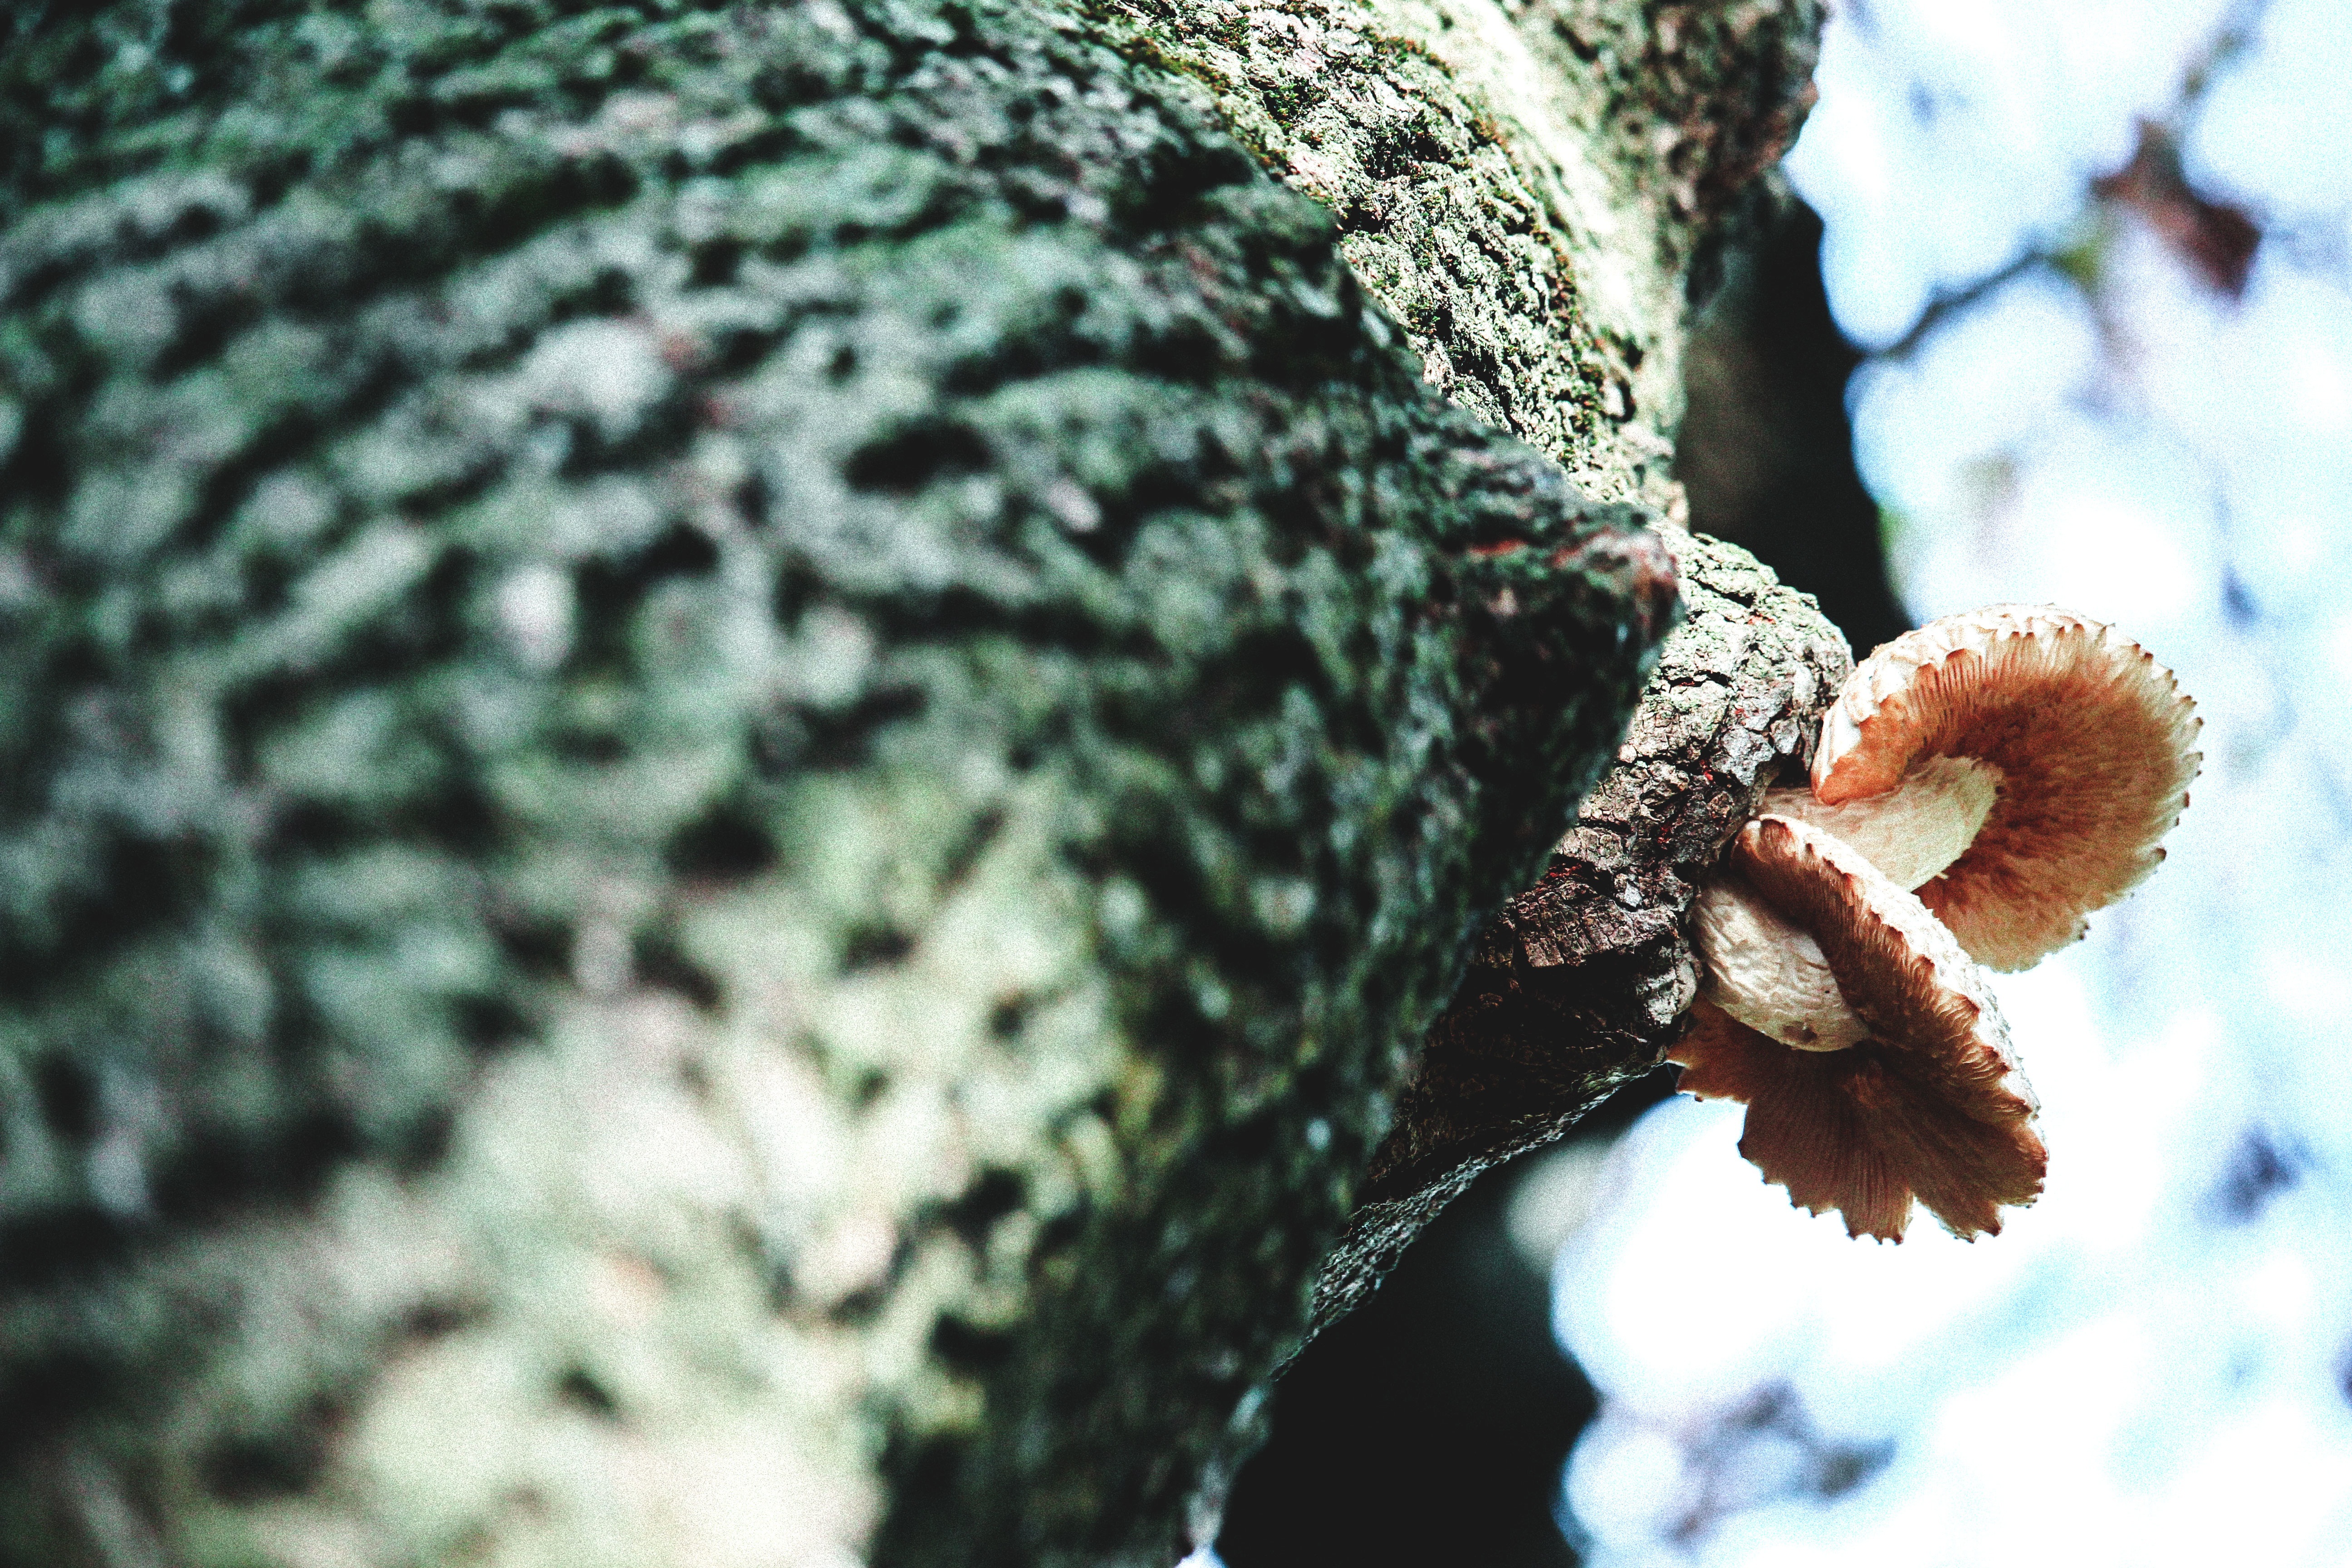
tree, nature, branch, plant, leaf, flower, frost, trunk, green, soil, mushroom, flora, fauna, close up, fungus, fungi, macro photography, plant stem, woody plant